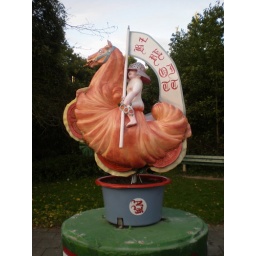
little naked samurai on a cigar smoking croissant horse in a flower pot